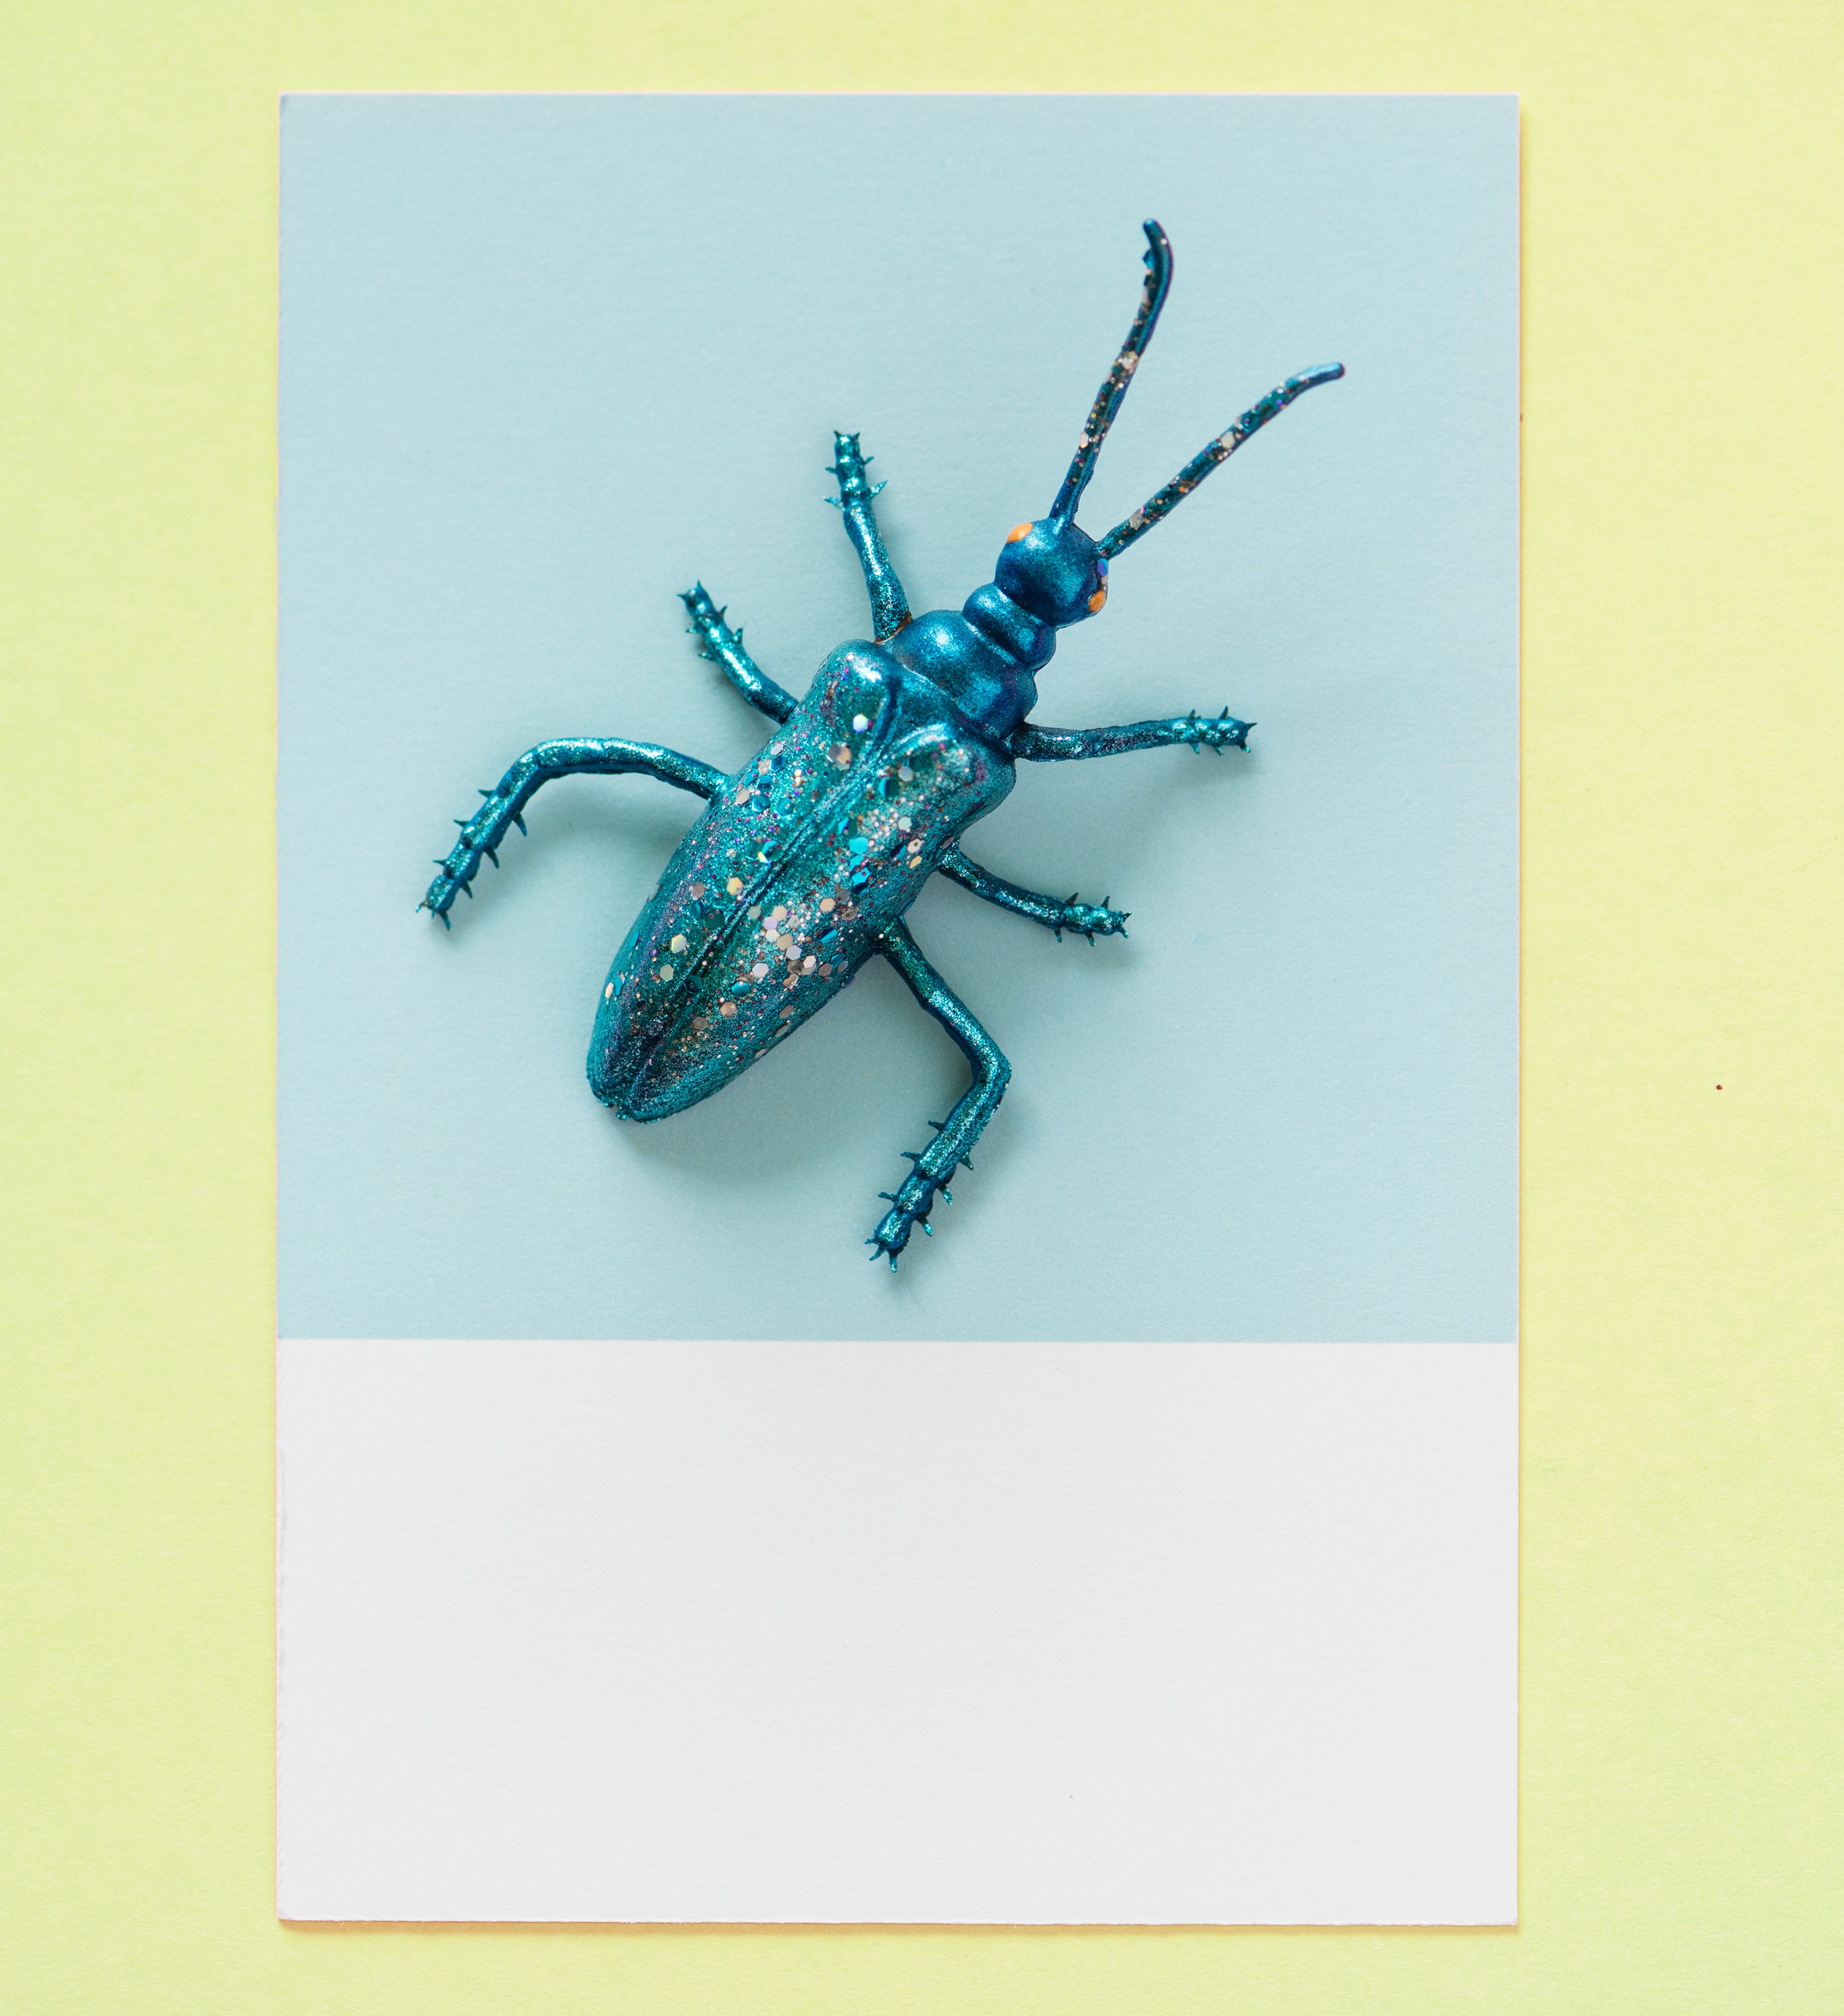
insect, turquoise, invertebrate, beetle, weevil, organism, Blister beetles, pest, arthropod, jewel beetles, ground beetle, art